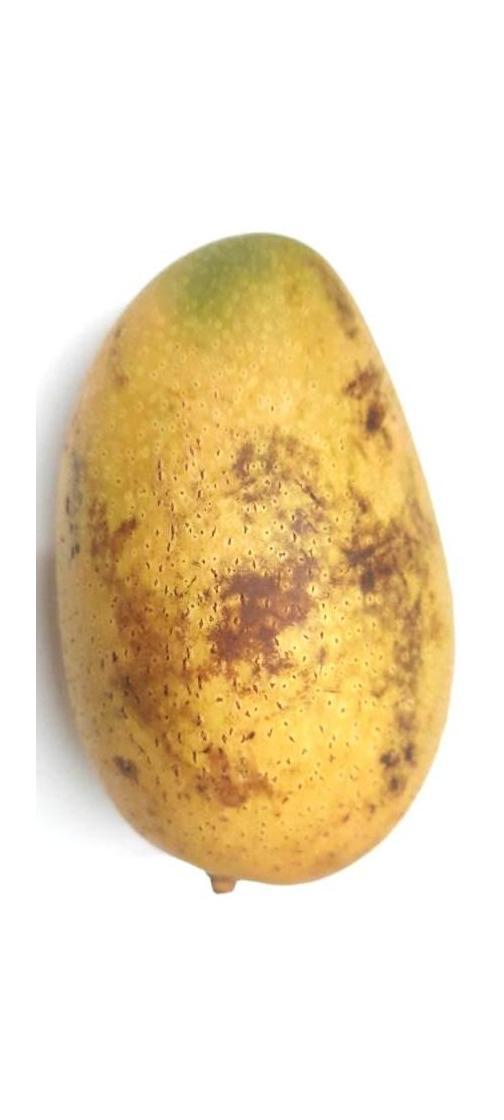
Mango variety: Ashshina Classic